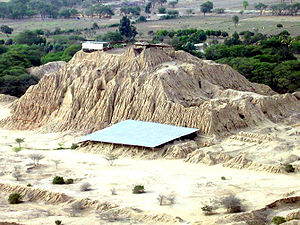
Túcume
En eroderet lerstenspyramide ved Túcume.
Den lille landsby Túcume er beliggende nordvest i Peru, i Lambayeque-dalen ved Stillehavskysten, ca. 50 mil fra Lima og tre mil fra storbyen Chiclayo.